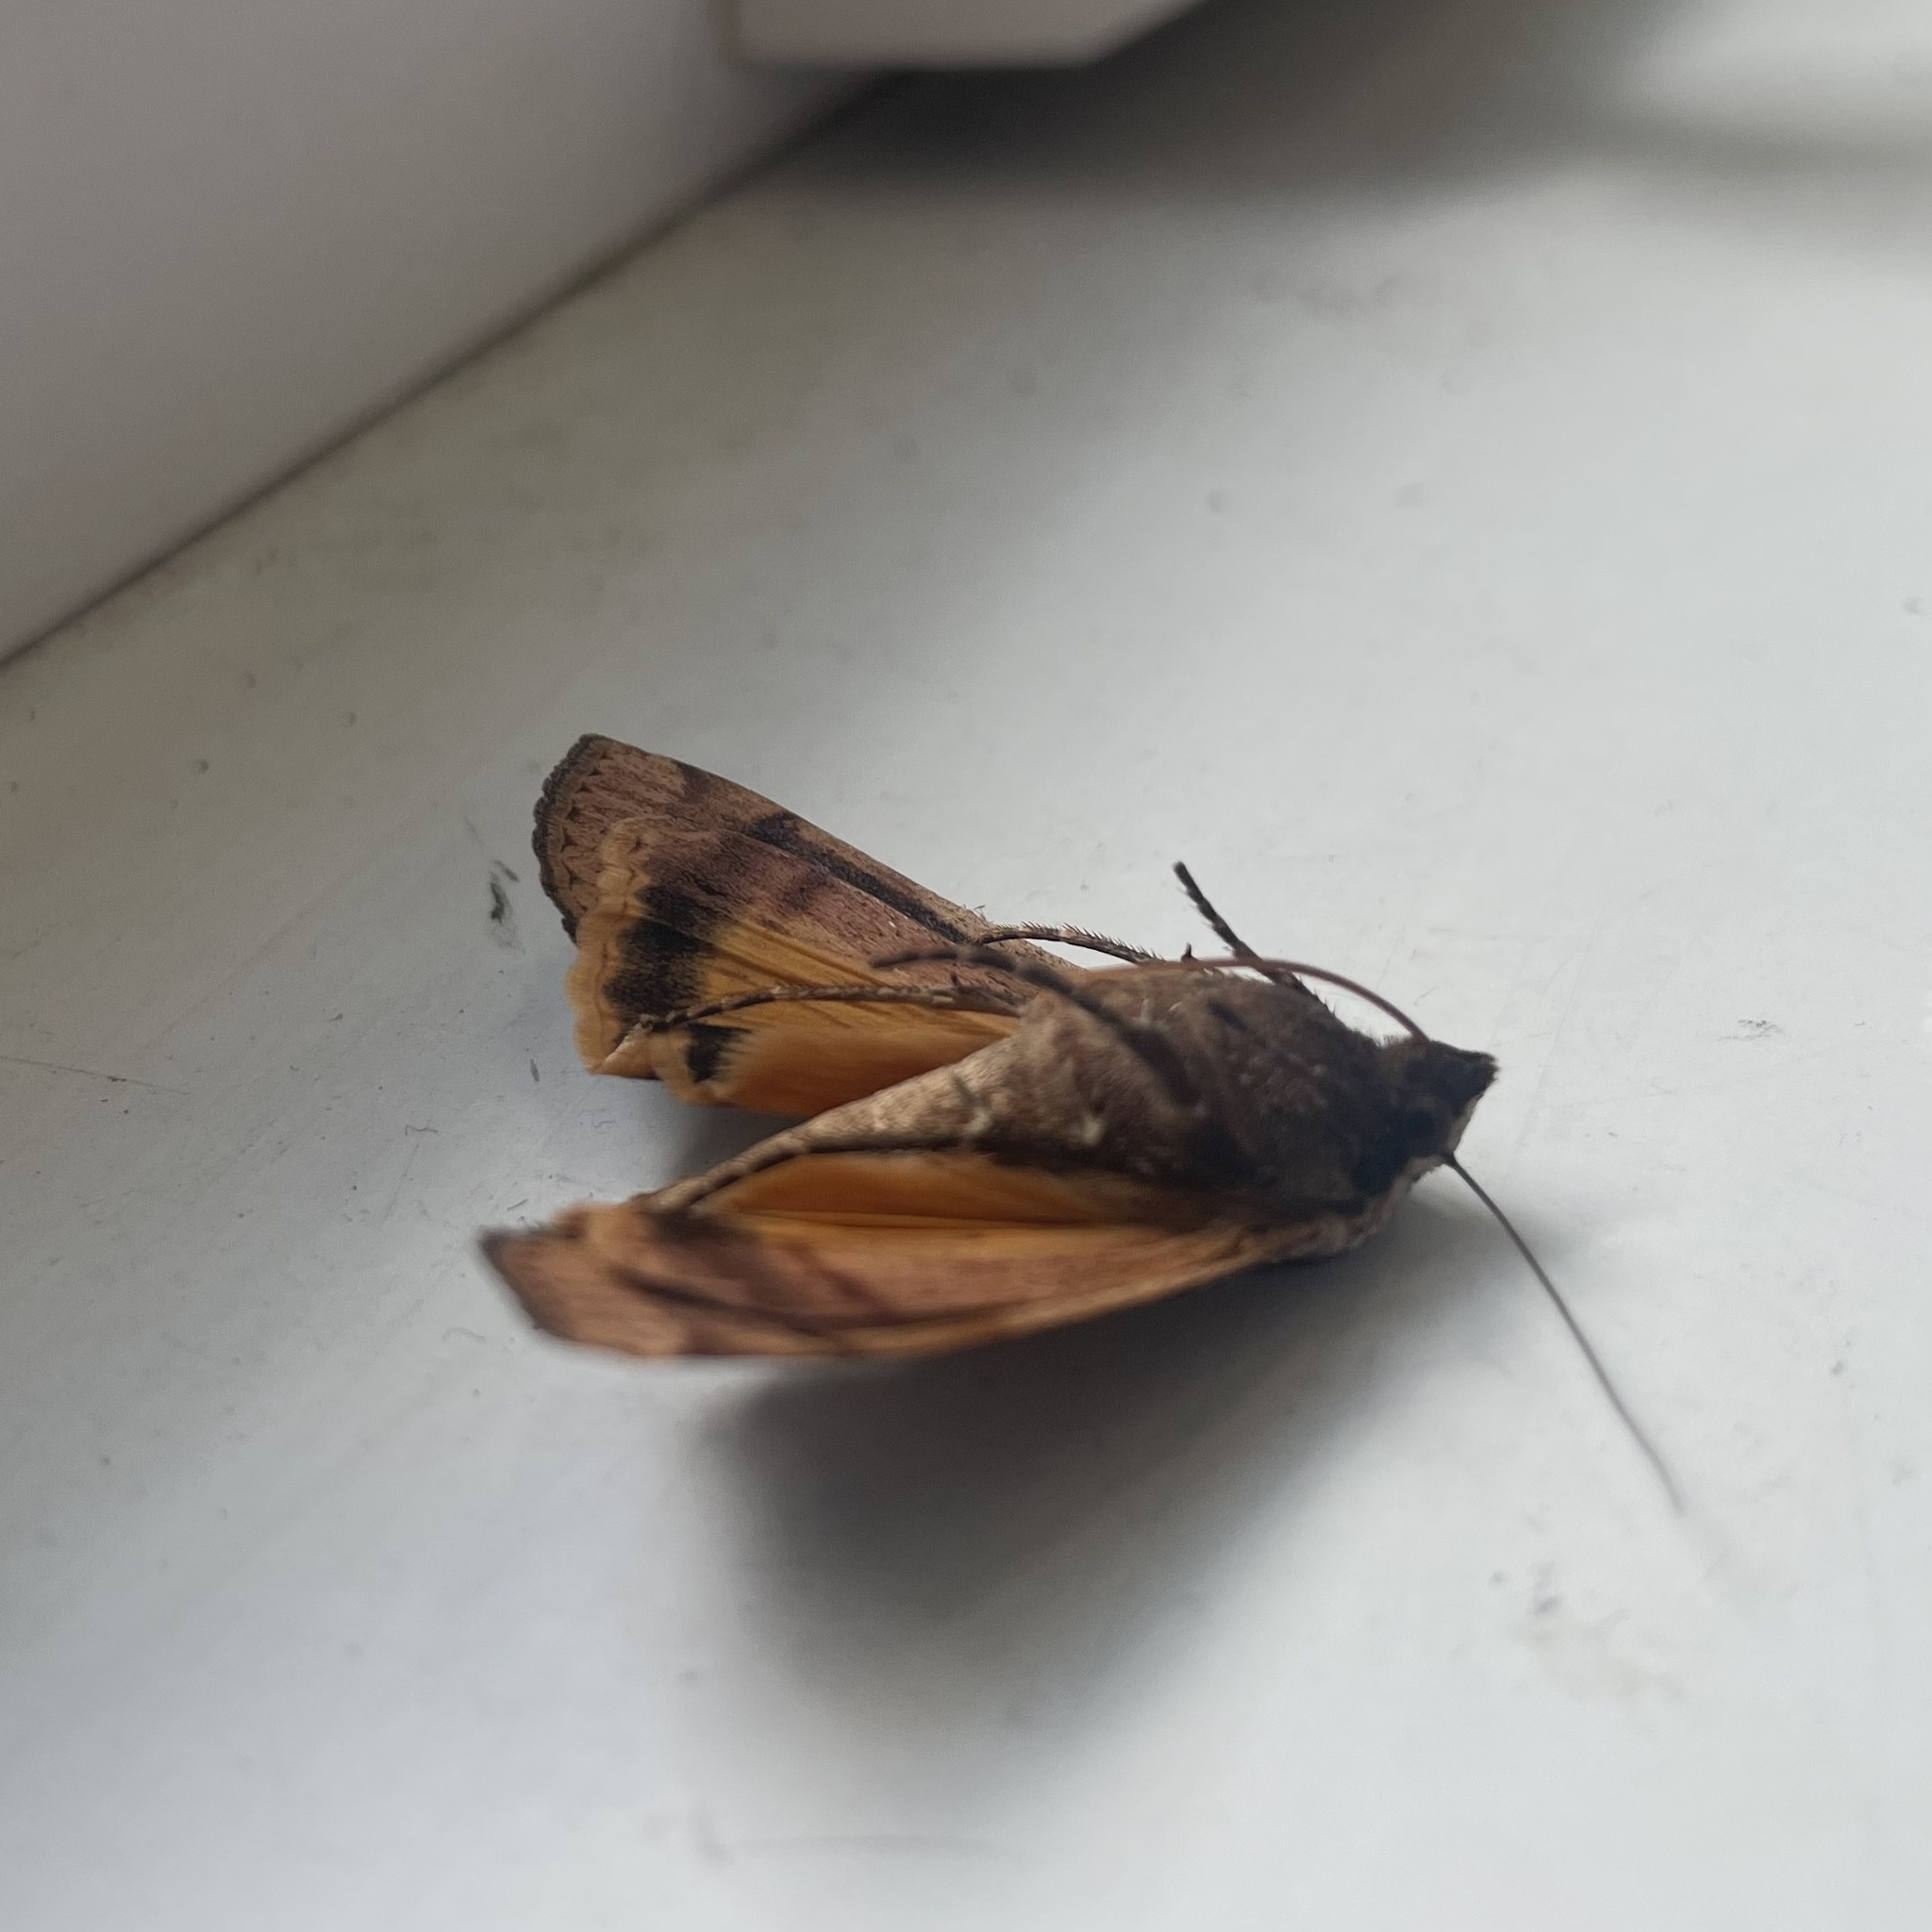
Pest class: cutworms